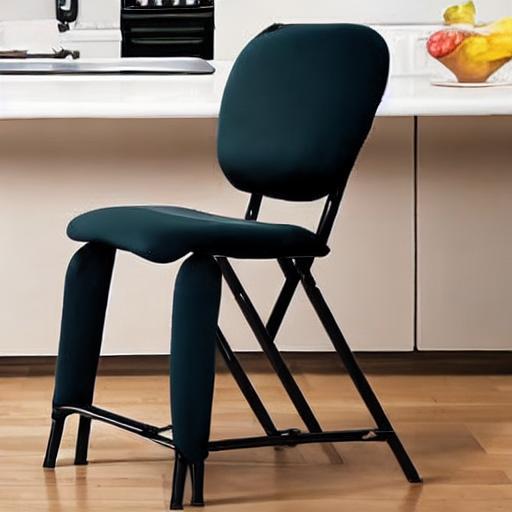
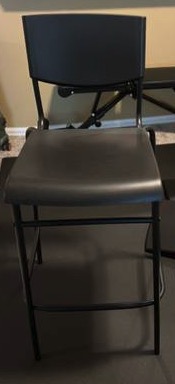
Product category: stool
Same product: no